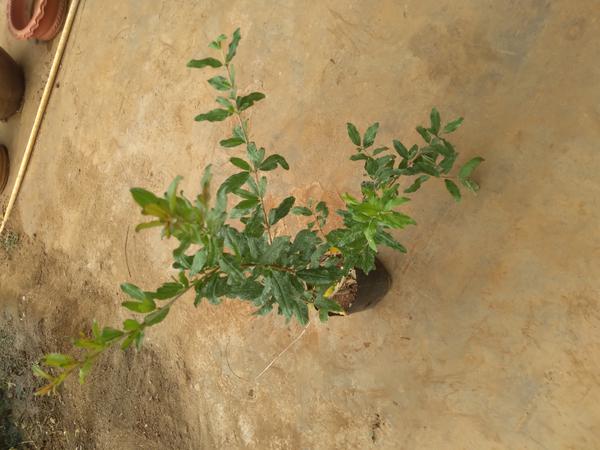
Plant: Pomegranate